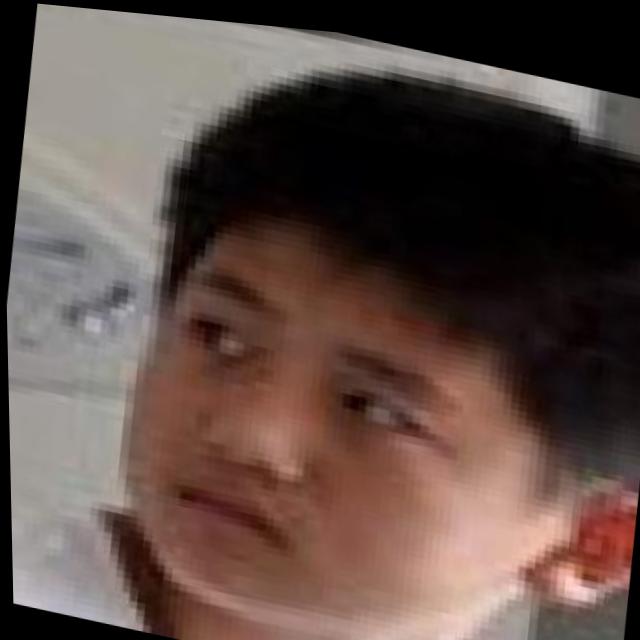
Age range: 13-20